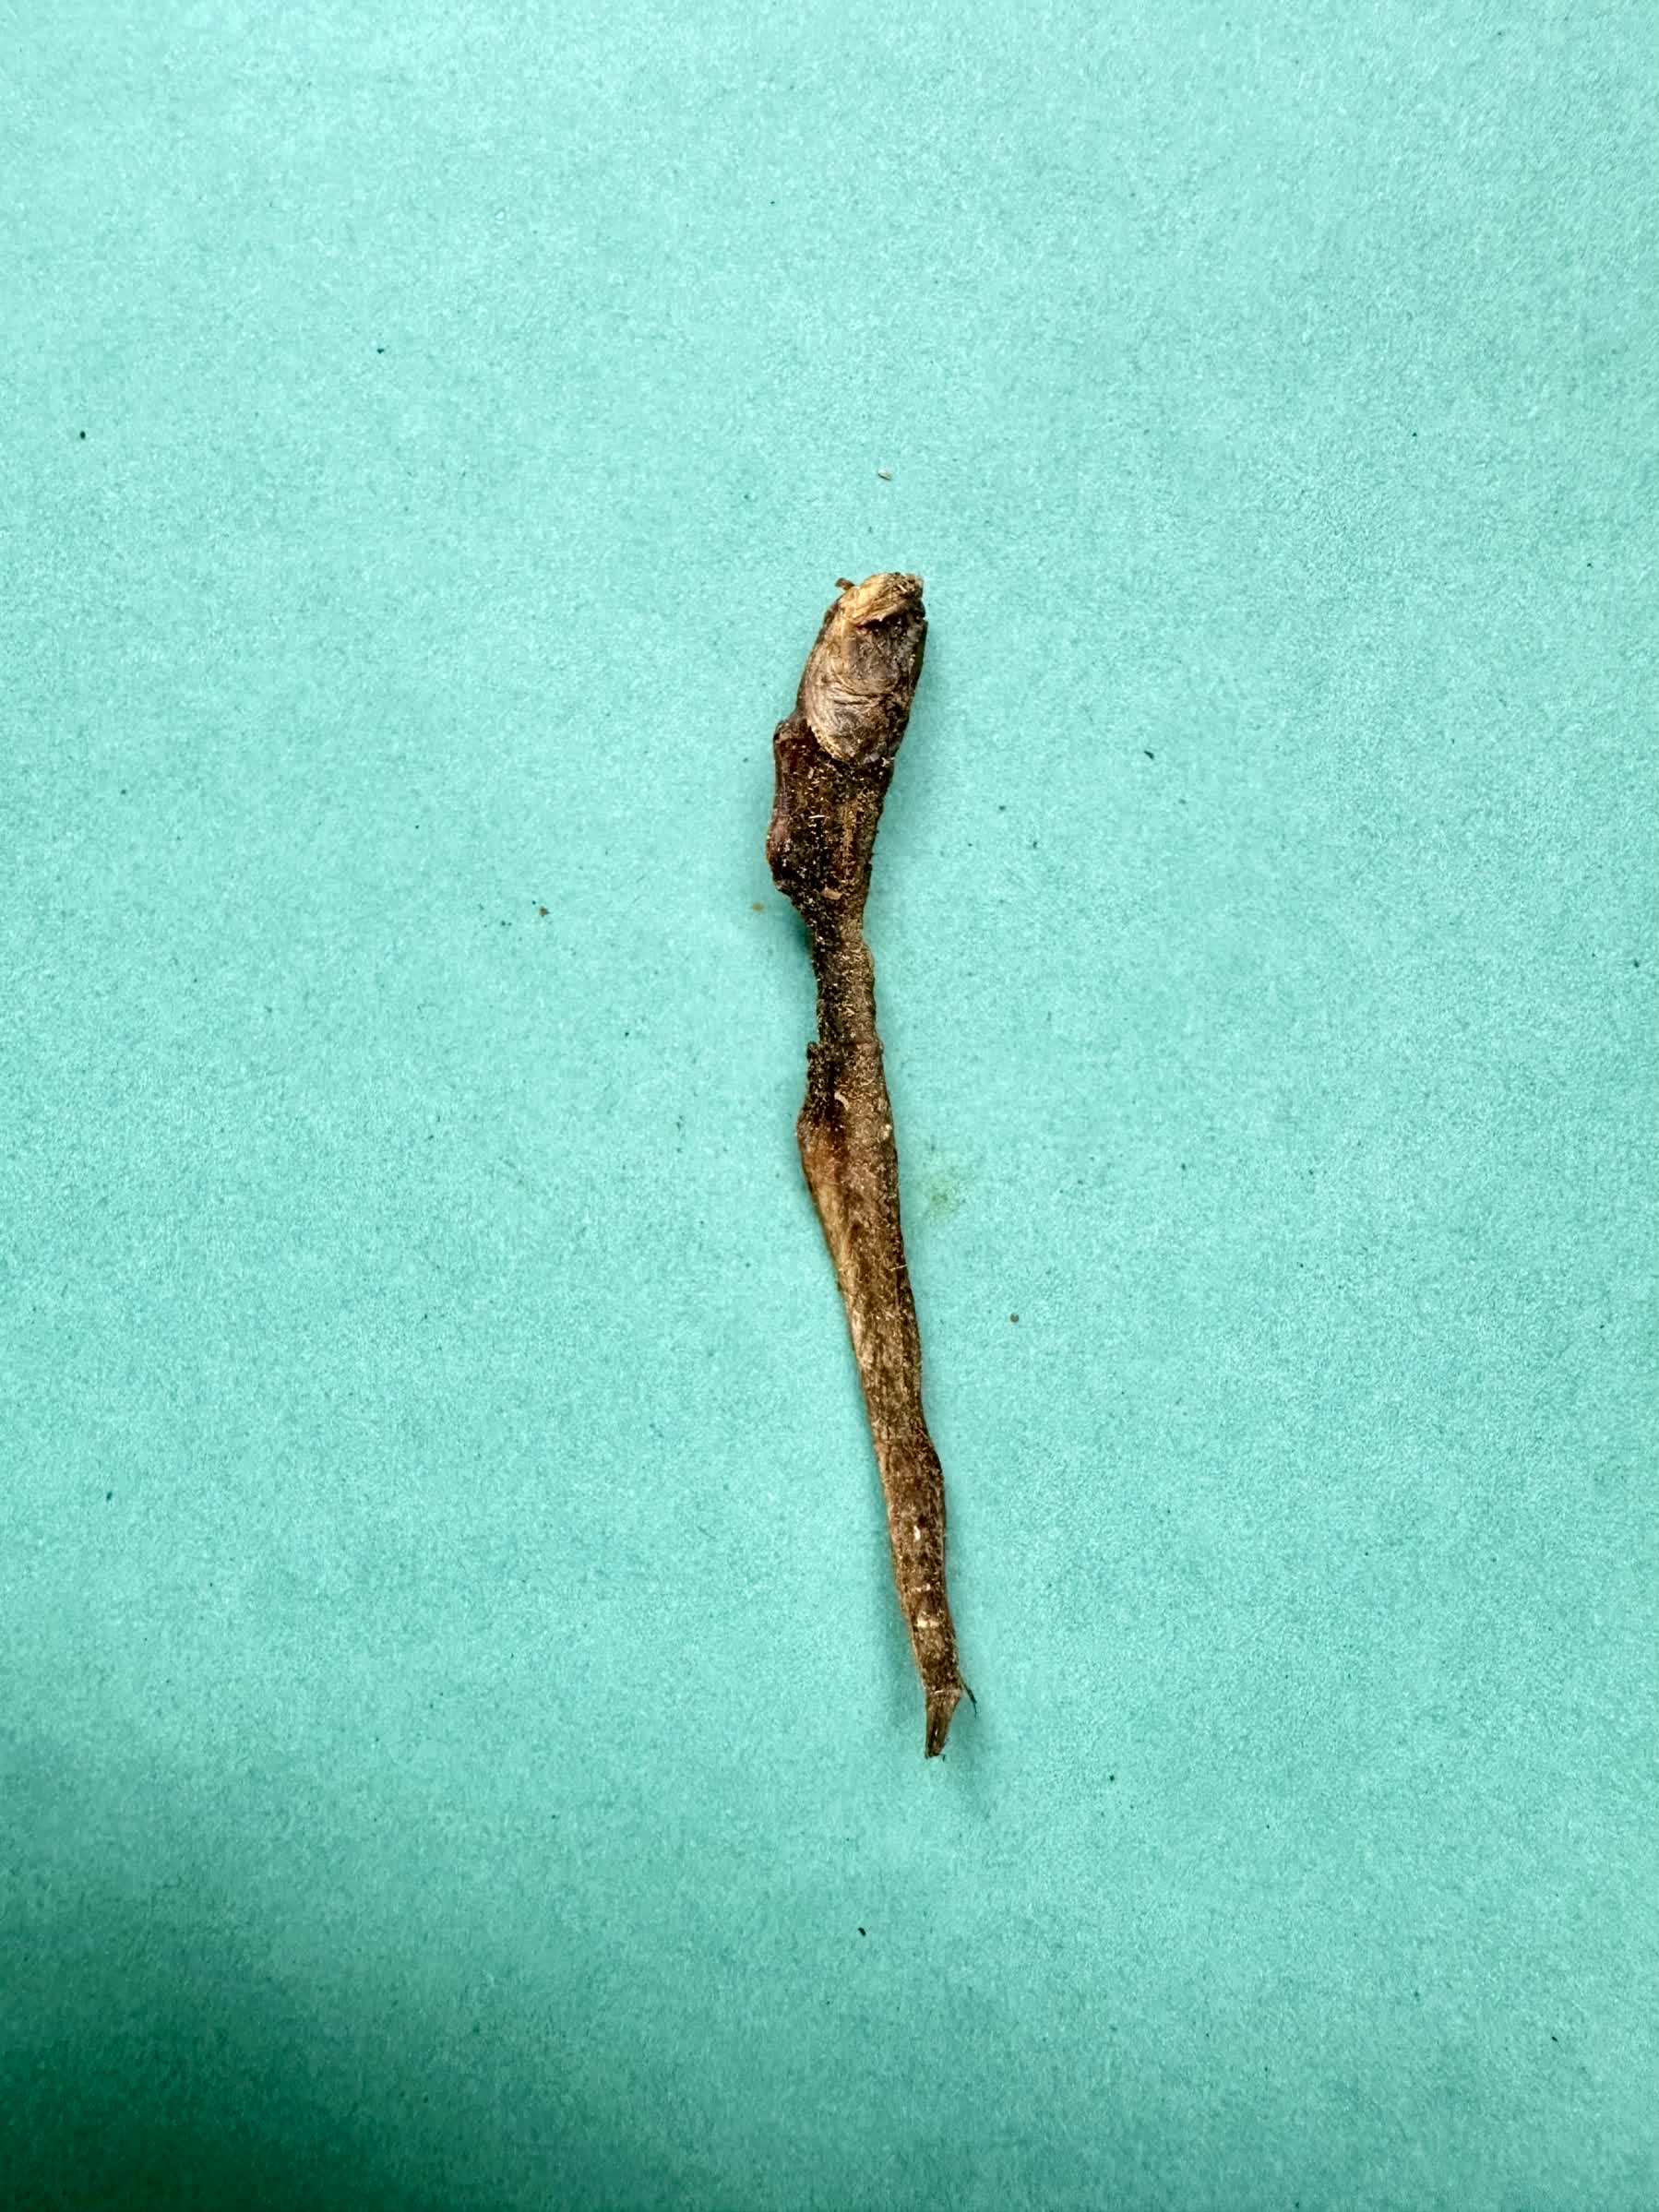
Species: Chewa